Campus Revue

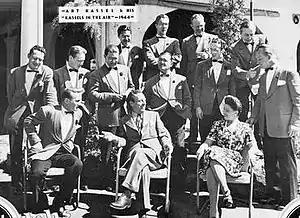
Art Kassel and His Kassels in the Air Orchestra with vocalist Gloria Hart

Campus Revue, aka NBC Campus Revue, was a radio music program broadcast on NBC in the mid-1930s. It was heard on Friday nights at 10:30pm beginning October 4, 1935. Because the show's sponsor was the Elgin National Watch Company, the title was sometimes announced as Elgin Campus Revue.